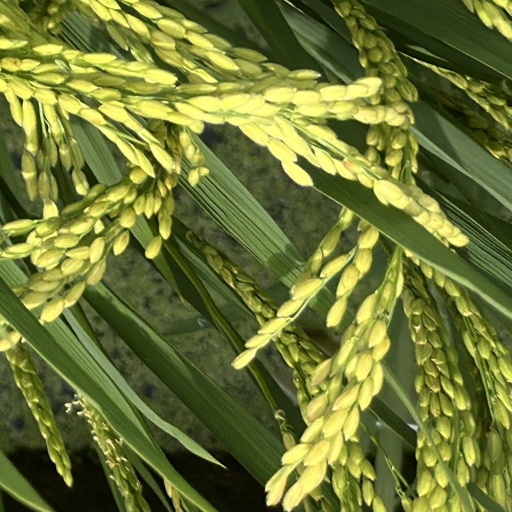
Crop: rice